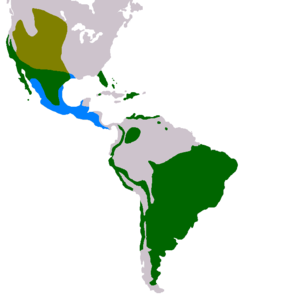
La Chevêche des terriers ou Chouette des terriers est une chouette aux longues pattes adaptées à la vie dans les prairies d'Amérique du Nord et du Sud. Elle habite les prairies de la Saskatchewan et de l'Alberta au Canada, où elle est menacée. Cependant, elle abonde dans le néotropique, où on la rencontre même en milieu urbain, typiquement dans les parcs ou aux alentours des villes.
Cette liste des oiseaux au Canada provient de Bird Checklists of the World en date du mois de juillet 2018.
Cette liste des espèces d'oiseaux au Québec recense les taxons de ce groupe observés dans cette province du Canada. Elle provient de l'American Ornithologist Union en date du mois de janvier 2019. Elle comprend 470 espèces dont :